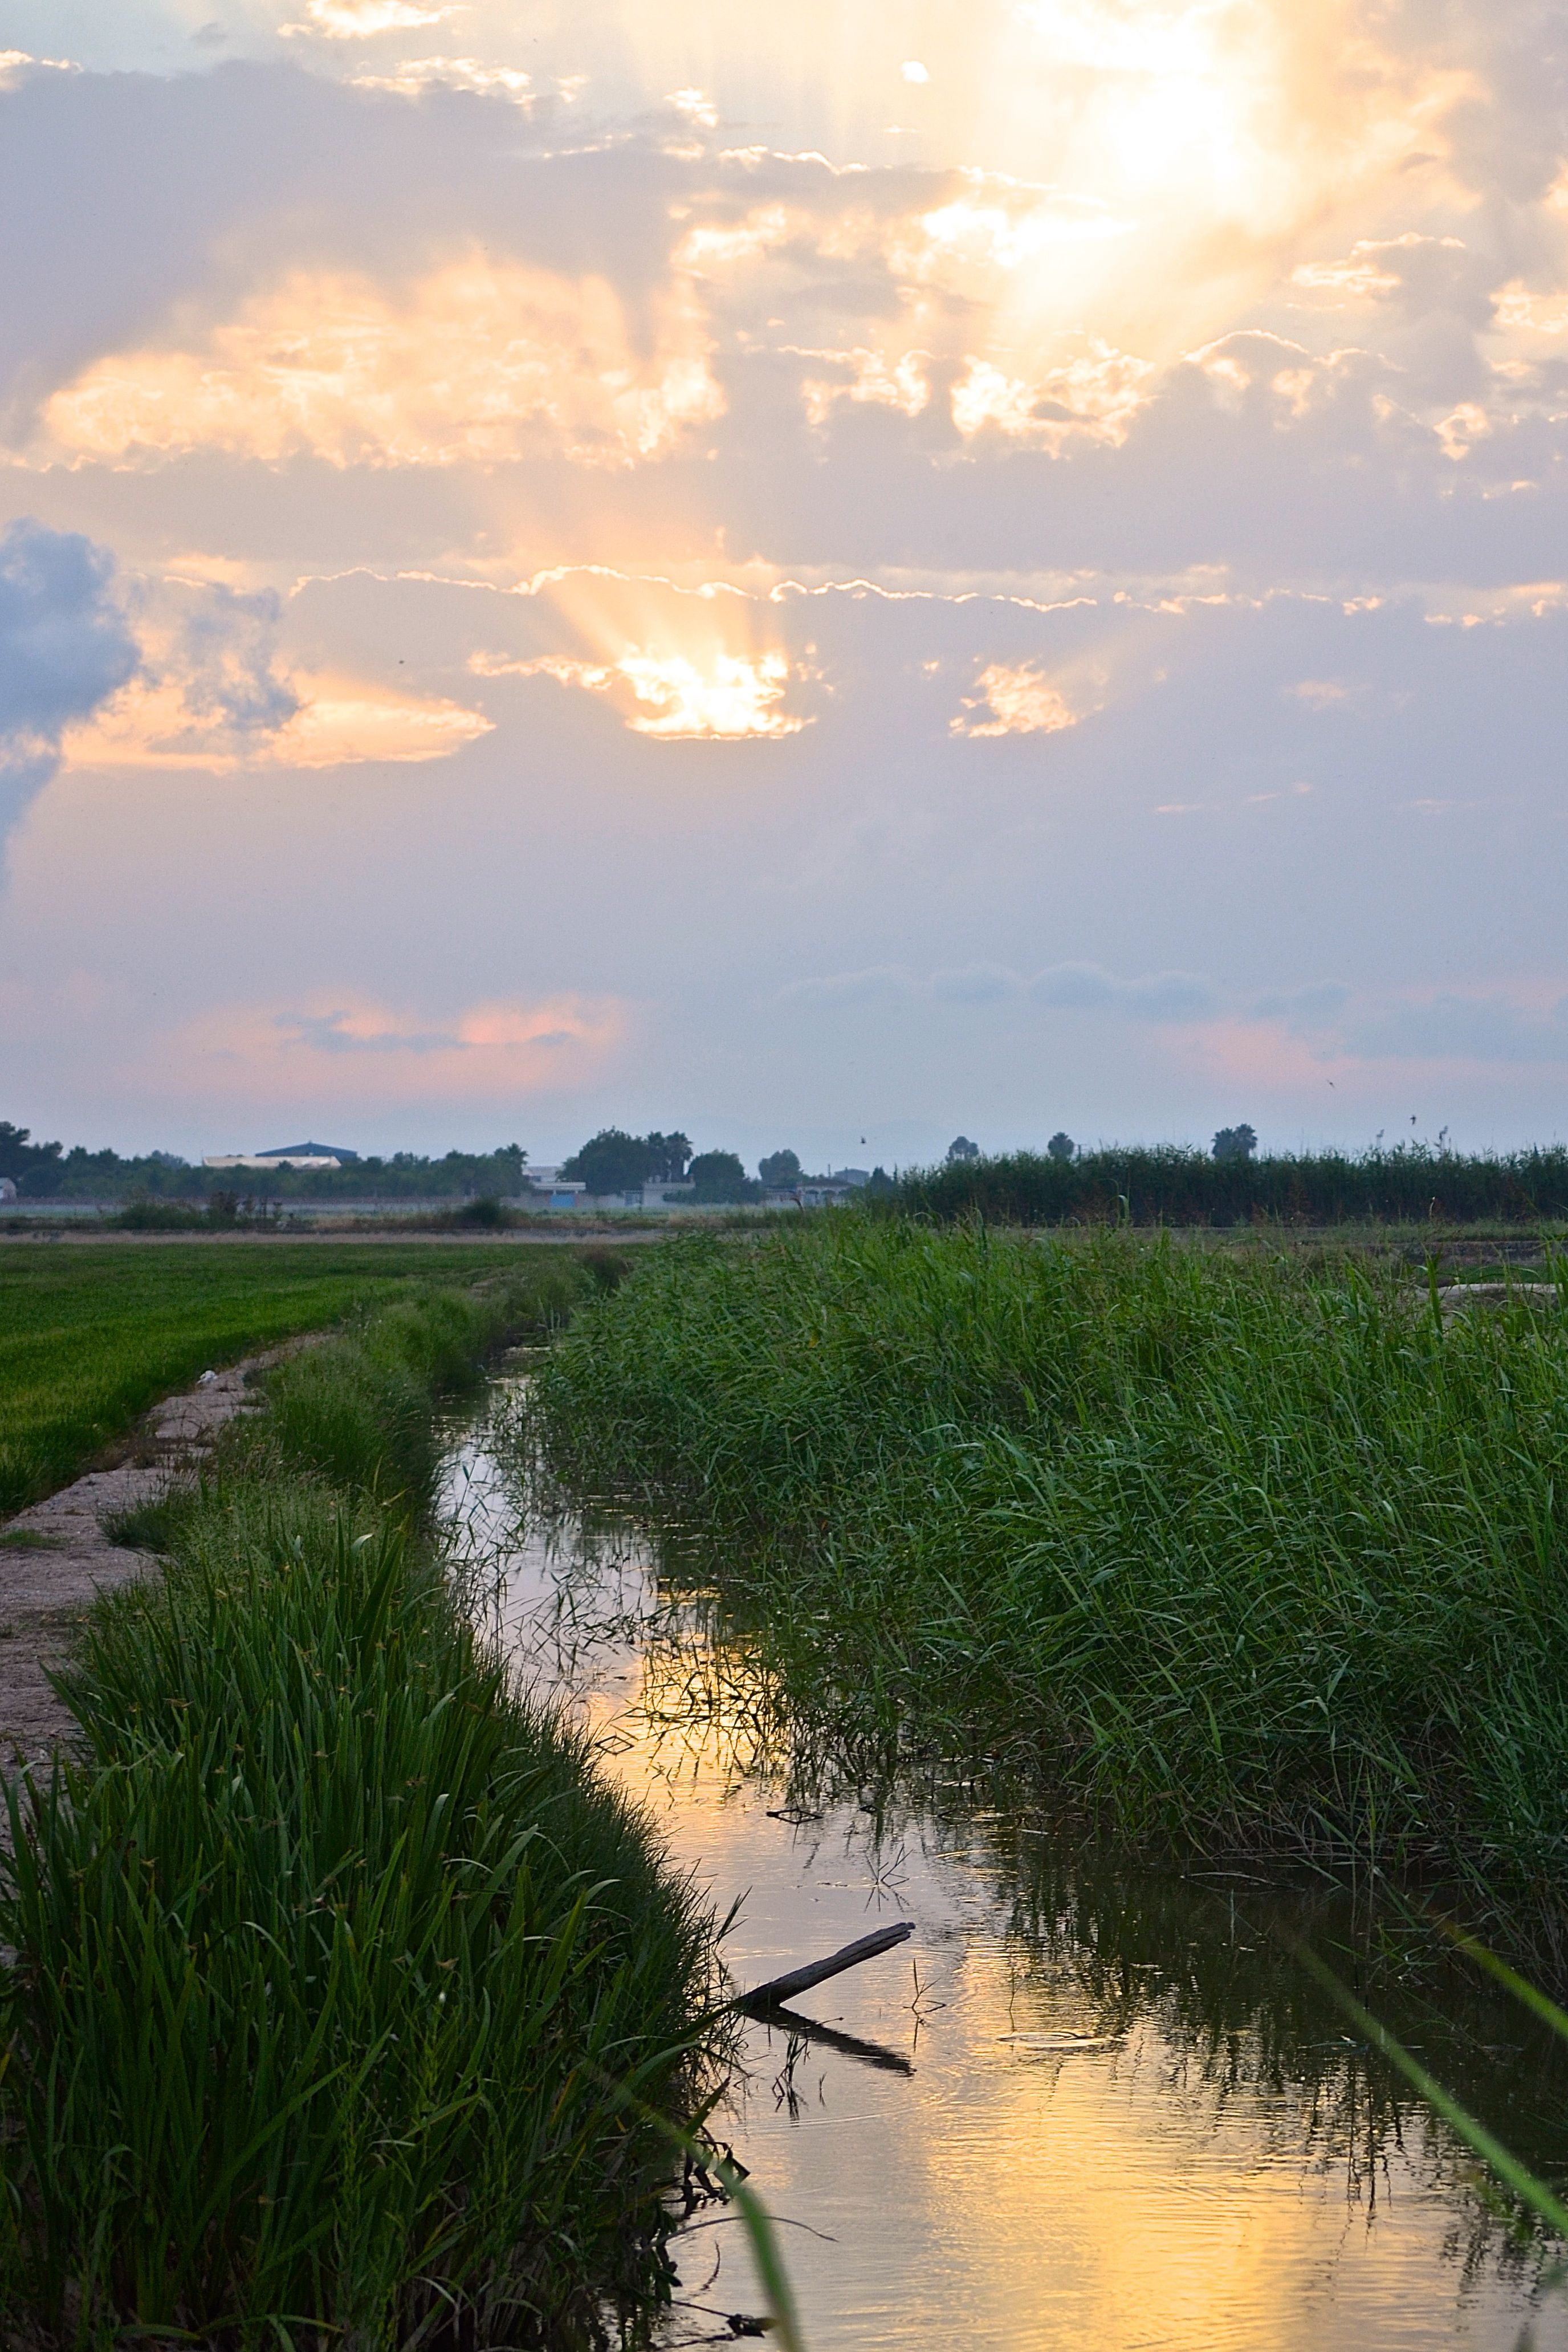
landscape, sea, coast, water, nature, grass, horizon, marsh, light, cloud, sky, sun, sunrise, sunset, field, sunlight, morning, shore, dawn, river, dusk, reflection, reservoir, fern, waterway, ray of light, body of water, at night, polder, bright, wetland, backlight, rays, habitat, natural landscape, the light of the sun, rural area, landform, paddy field, radiation, natural wonders, rice paddies, ray of sunshine, fen, natural environment, geographical feature, grass family, night side